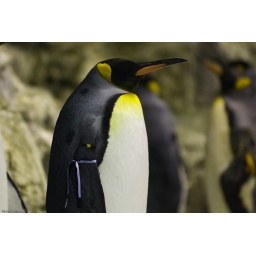
One can fall asleep standing in bus or something ;)